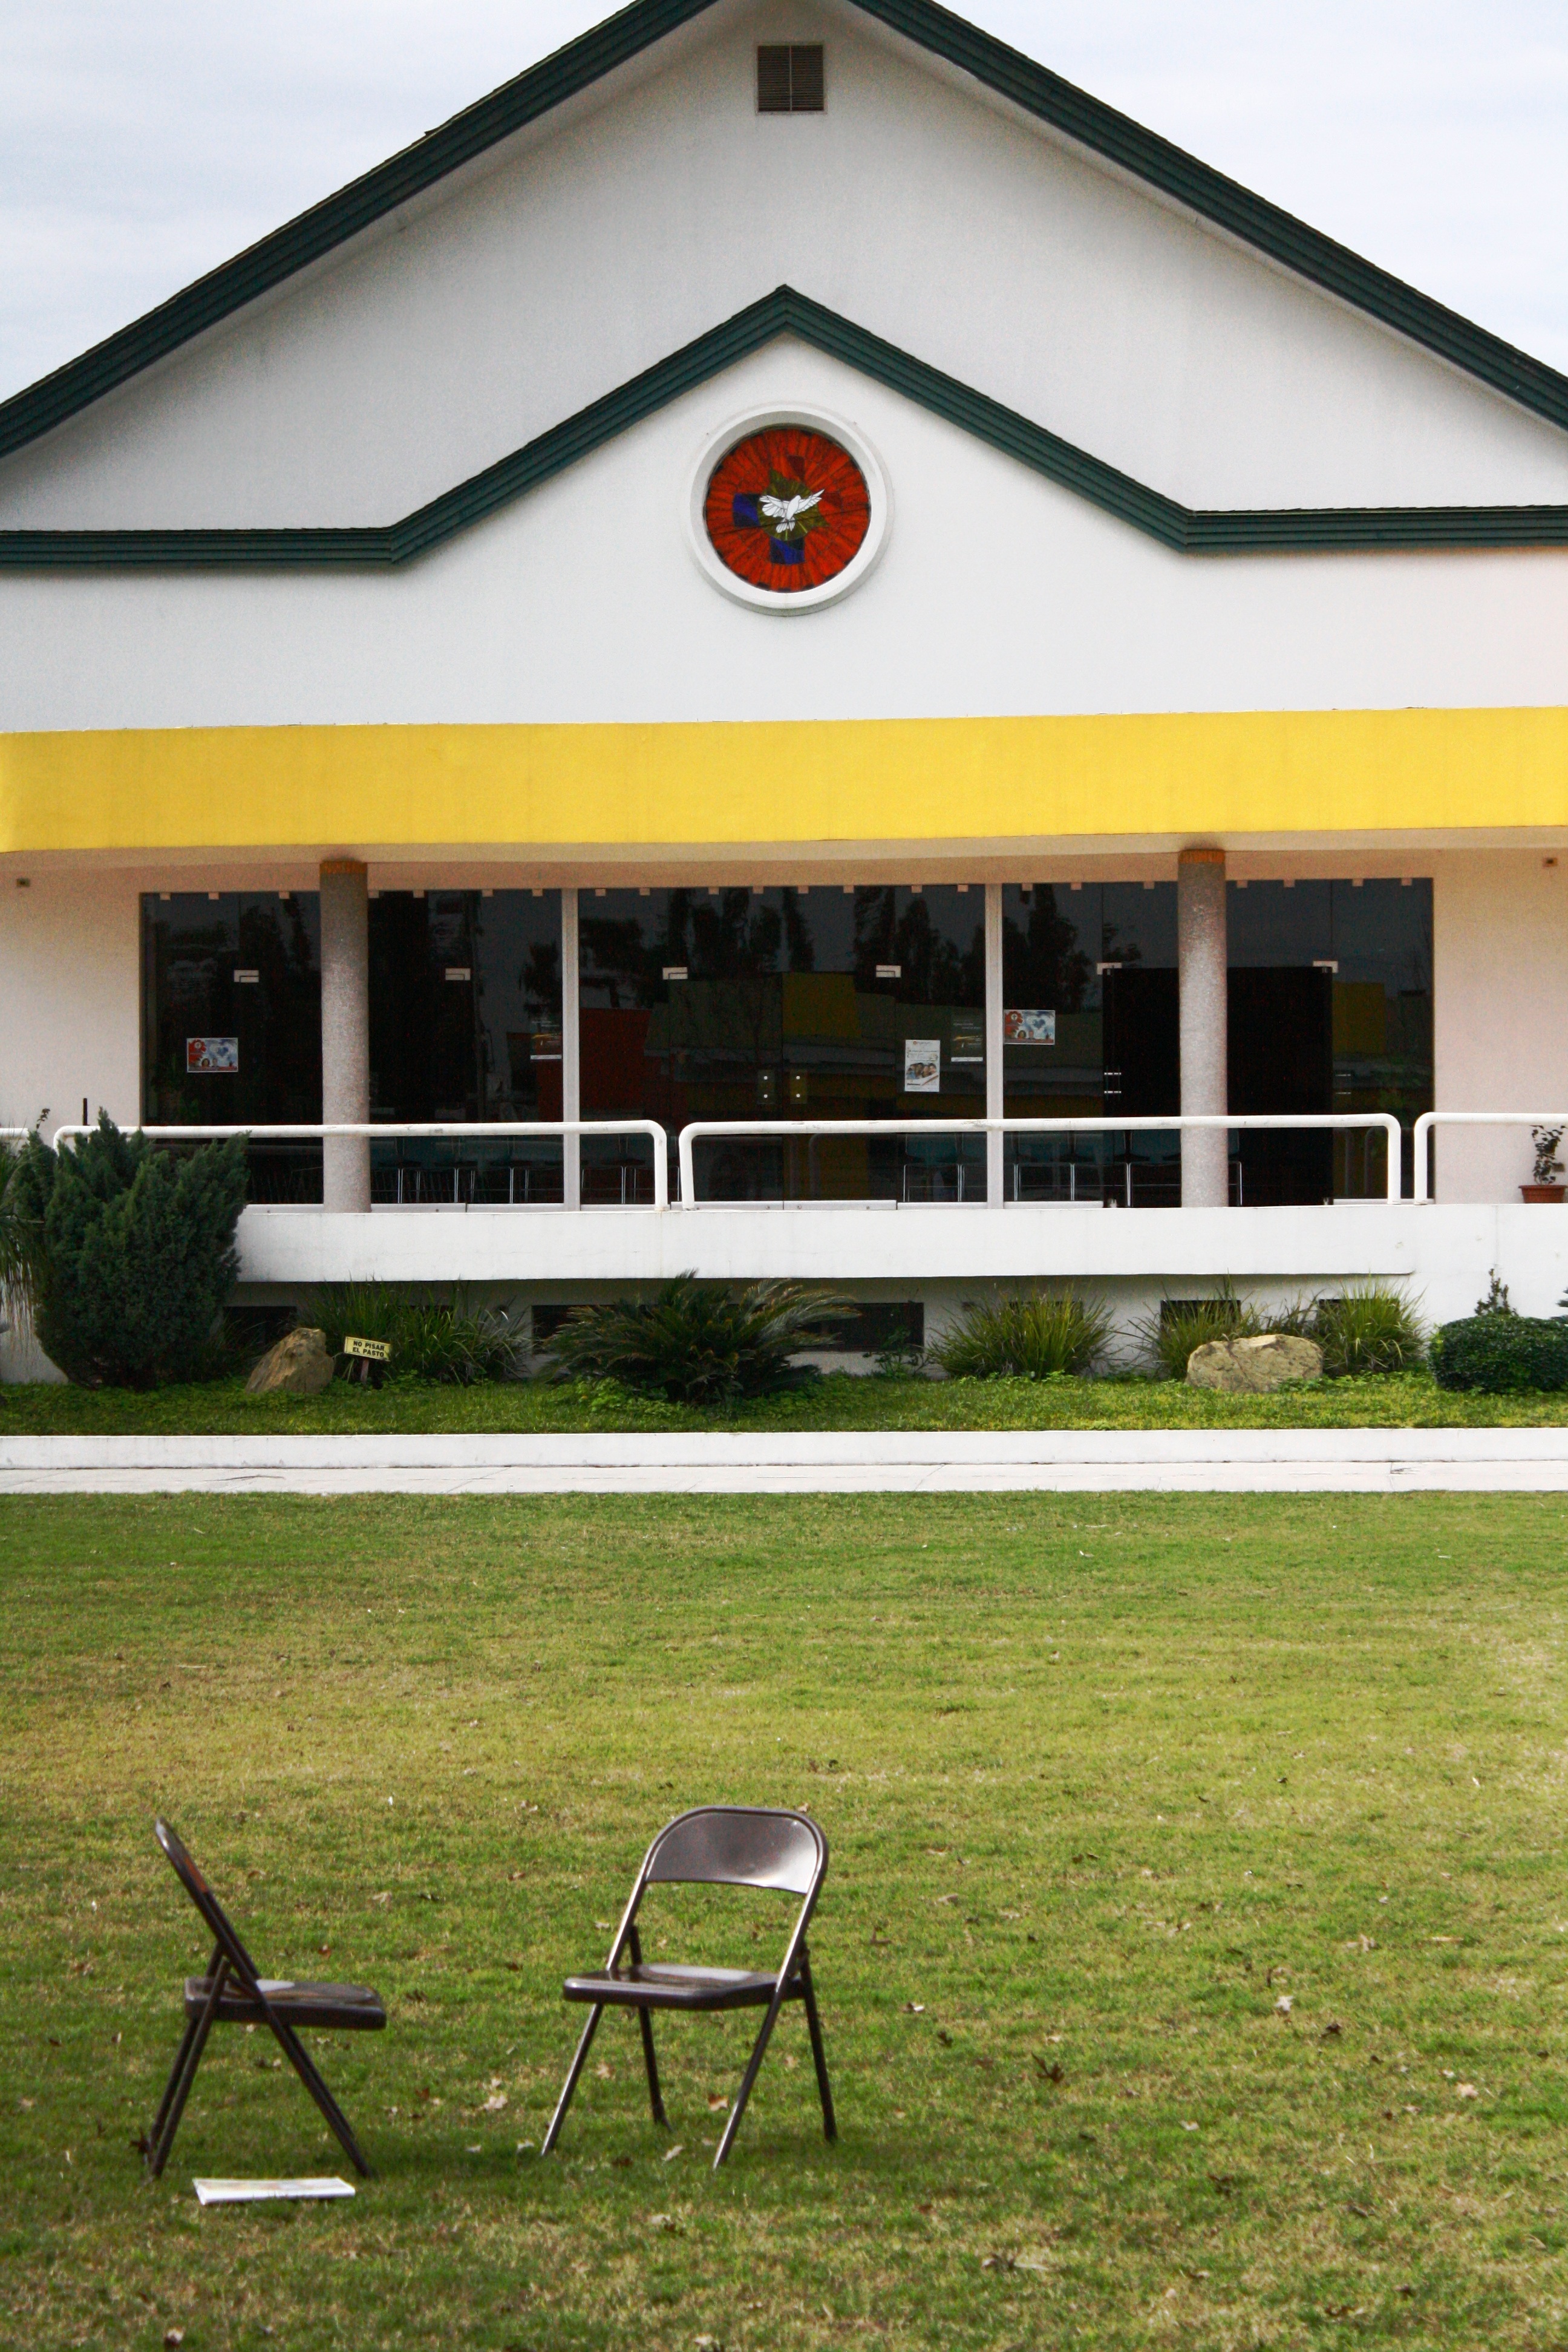
house, building, home, cottage, religion, facade, church, chapel, tent, interior design, catholic, christ, chairs, design, faith, farmhouse, estate, outdoor structure